2022 Scotland bin strikes

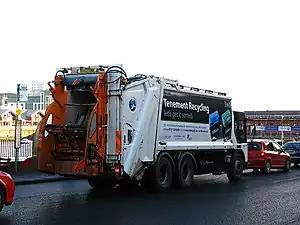
A typical bin lorry in Edinburgh.

The 2022 Scotland bin strike was a labour strike by bin workers across Scotland. The workers, represented by the GMB were striking for a pay rise to match that being given to local government workers in the rest of the UK. The strikes began in Edinburgh but spread to other parts of Scotland, affecting 20 of Scotland's 32 council areas.